Kidnapping of Sidney Jaffe

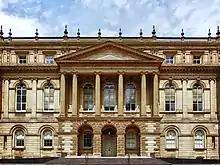
The Court of Appeal for Ontario upheld Johnsen and Kear's convictions, but reduced their sentences to time served.

The trial of bounty hunters Johnsen and Kear did not begin until May 1986. It was believed to be the first case in Canada where a private individual working under a foreign bail code was tried for kidnapping. At the end of that month, an Ontario jury found them guilty after nine hours of deliberations. Johnsen and Kear could have been sentenced to life imprisonment; they requested to be held in protective custody because they feared their prior involvement with law enforcement might lead to danger from fellow prisoners. In the end, the court sentenced them to 21 months' imprisonment, but they were released on bail pending appeal just a few weeks later. In 1989, the Court of Appeal for Ontario reduced their sentences to time served and released them. However, the court upheld their convictions, stating "the very conviction of those men of one of the most serious offenses known to Canadian law would go a long way towards the vindication of Canada's sovereignty and towards repudiation of their affront to it".